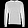
Label: Pullover